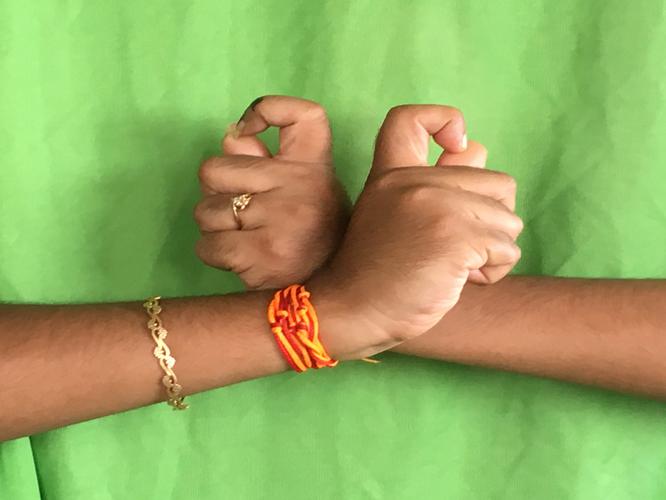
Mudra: Berunda
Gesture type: double_hand